Peacemaker (ship)

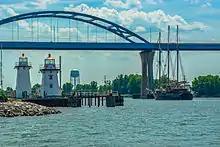
"Peacemaker" motors toward the Leo Frigo Memorial Bridge on her journey into the Port of Green Bay and past the Grassy Island Range Lights.

"Peacemaker", originally named Avany, was built on a riverbank in southern Brazil using traditional methods and tropical hardwoods, and was launched in 1989. The original owner and his family motored in the southern Atlantic Ocean before bringing the ship up through the Caribbean to Savannah, Georgia, where they intended to rig it as a three-masted staysail Marconi rigged motorsailer. The work was never done, however, and in the summer of 2000, it was purchased by the Twelve Tribes, a religious group with 50 or so communities in North and South America, Europe, and Australia. They spent the next seven years replacing all of the ship’s mechanical and electrical systems and rigging it as a barquentine. The refit vessel set sail for the first time in the spring of 2007, under the name "Peacemaker".